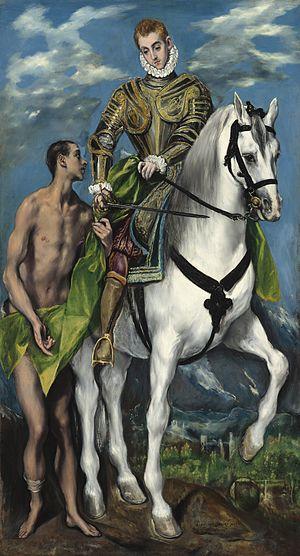
La Saint-Martin est célébrée le 11 novembre en souvenir de saint Martin. La date correspond à la mise au tombeau de saint Martin le 11 novembre 397. En Europe centrale, la Saint-Martin s’accompagne de nombreuses traditions parmi lesquelles on trouve la dégustation de l’oie de la Saint-Martin, la retraite aux flambeaux et les chants de la Saint-Martin.